Dagmar Koller

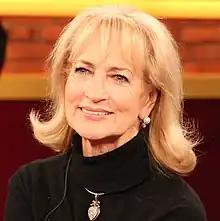
Dagmar Koller (2011)

Born in Klagenfurt, she is recognized as the leading German language musical singer. She married Austrian journalist and politician, Helmut Zilk, in 1978, and became the first lady of Vienna while he served as mayor. During this time she maintained her career, playing the roles of Eliza Doolittle in "My Fair Lady" and Dulcinea in "Man of La Mancha", while also hosting her own television show. As First Lady of Vienna she received such international luminaries as Prince Charles and Diana, Princess of Wales, Frank Sinatra, Liza Minnelli, Plácido Domingo, and American First Lady, Nancy Reagan. She is credited with having saved her husband's life after a letter bomb explosion in their private residence.